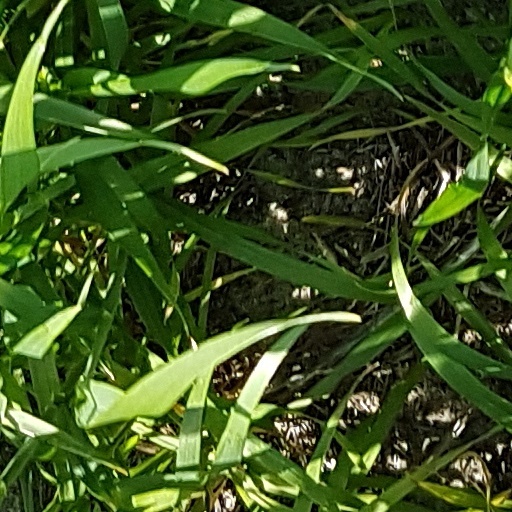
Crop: wheat